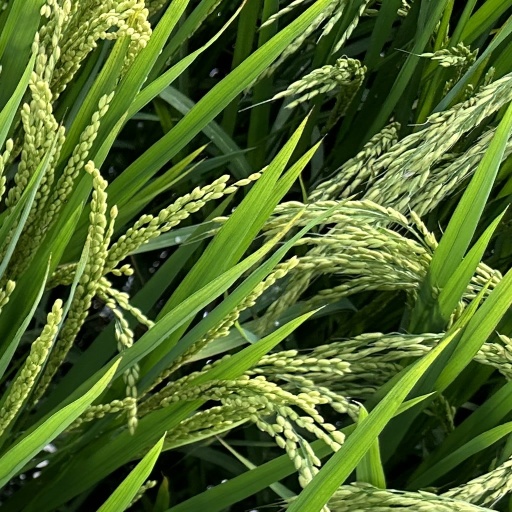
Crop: rice